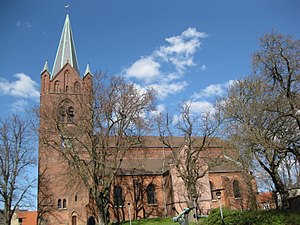
Sankt Mikkels Kirke
Sankt Mikkels Kirke
Sankt Mikkels Kirke i Slagelse.
Sankt Mikkels Kirke er en ældre købstadskirke, der sammen med Kirkeladen hører til de ældste bygninger i Slagelse. Selve kirken er opført i 1300-tallet, mens tårnet er opført i 1400-tallet med en større restaurering 1873-1876.